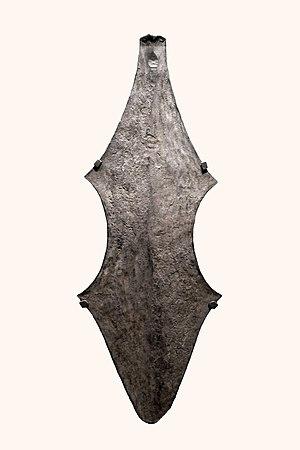
Monnaie en forme de lame de houe (chu'npo) Population Mfumte, Cameroun et Nigeria Artiste inconnu Fin du 19e siècle Fer Collection privée Objet présenté lors de l'exposition Frapper le fer. L'art des forgerons africains au musée du quai Branly Jacques Chirac.
Les Mfumte sont une population d'Afrique centrale vivant sur les hauts plateaux du Grassland au nord-ouest du Cameroun.